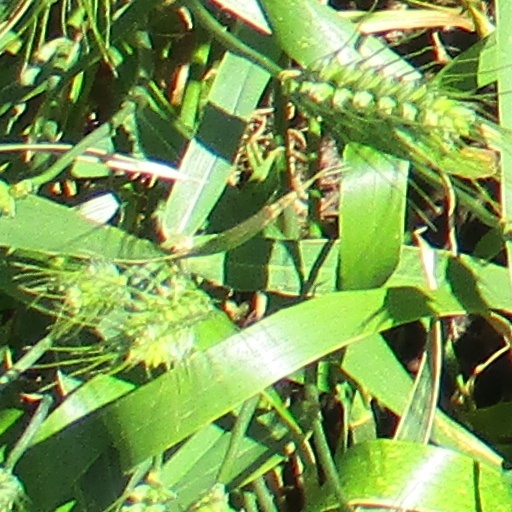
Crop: wheat